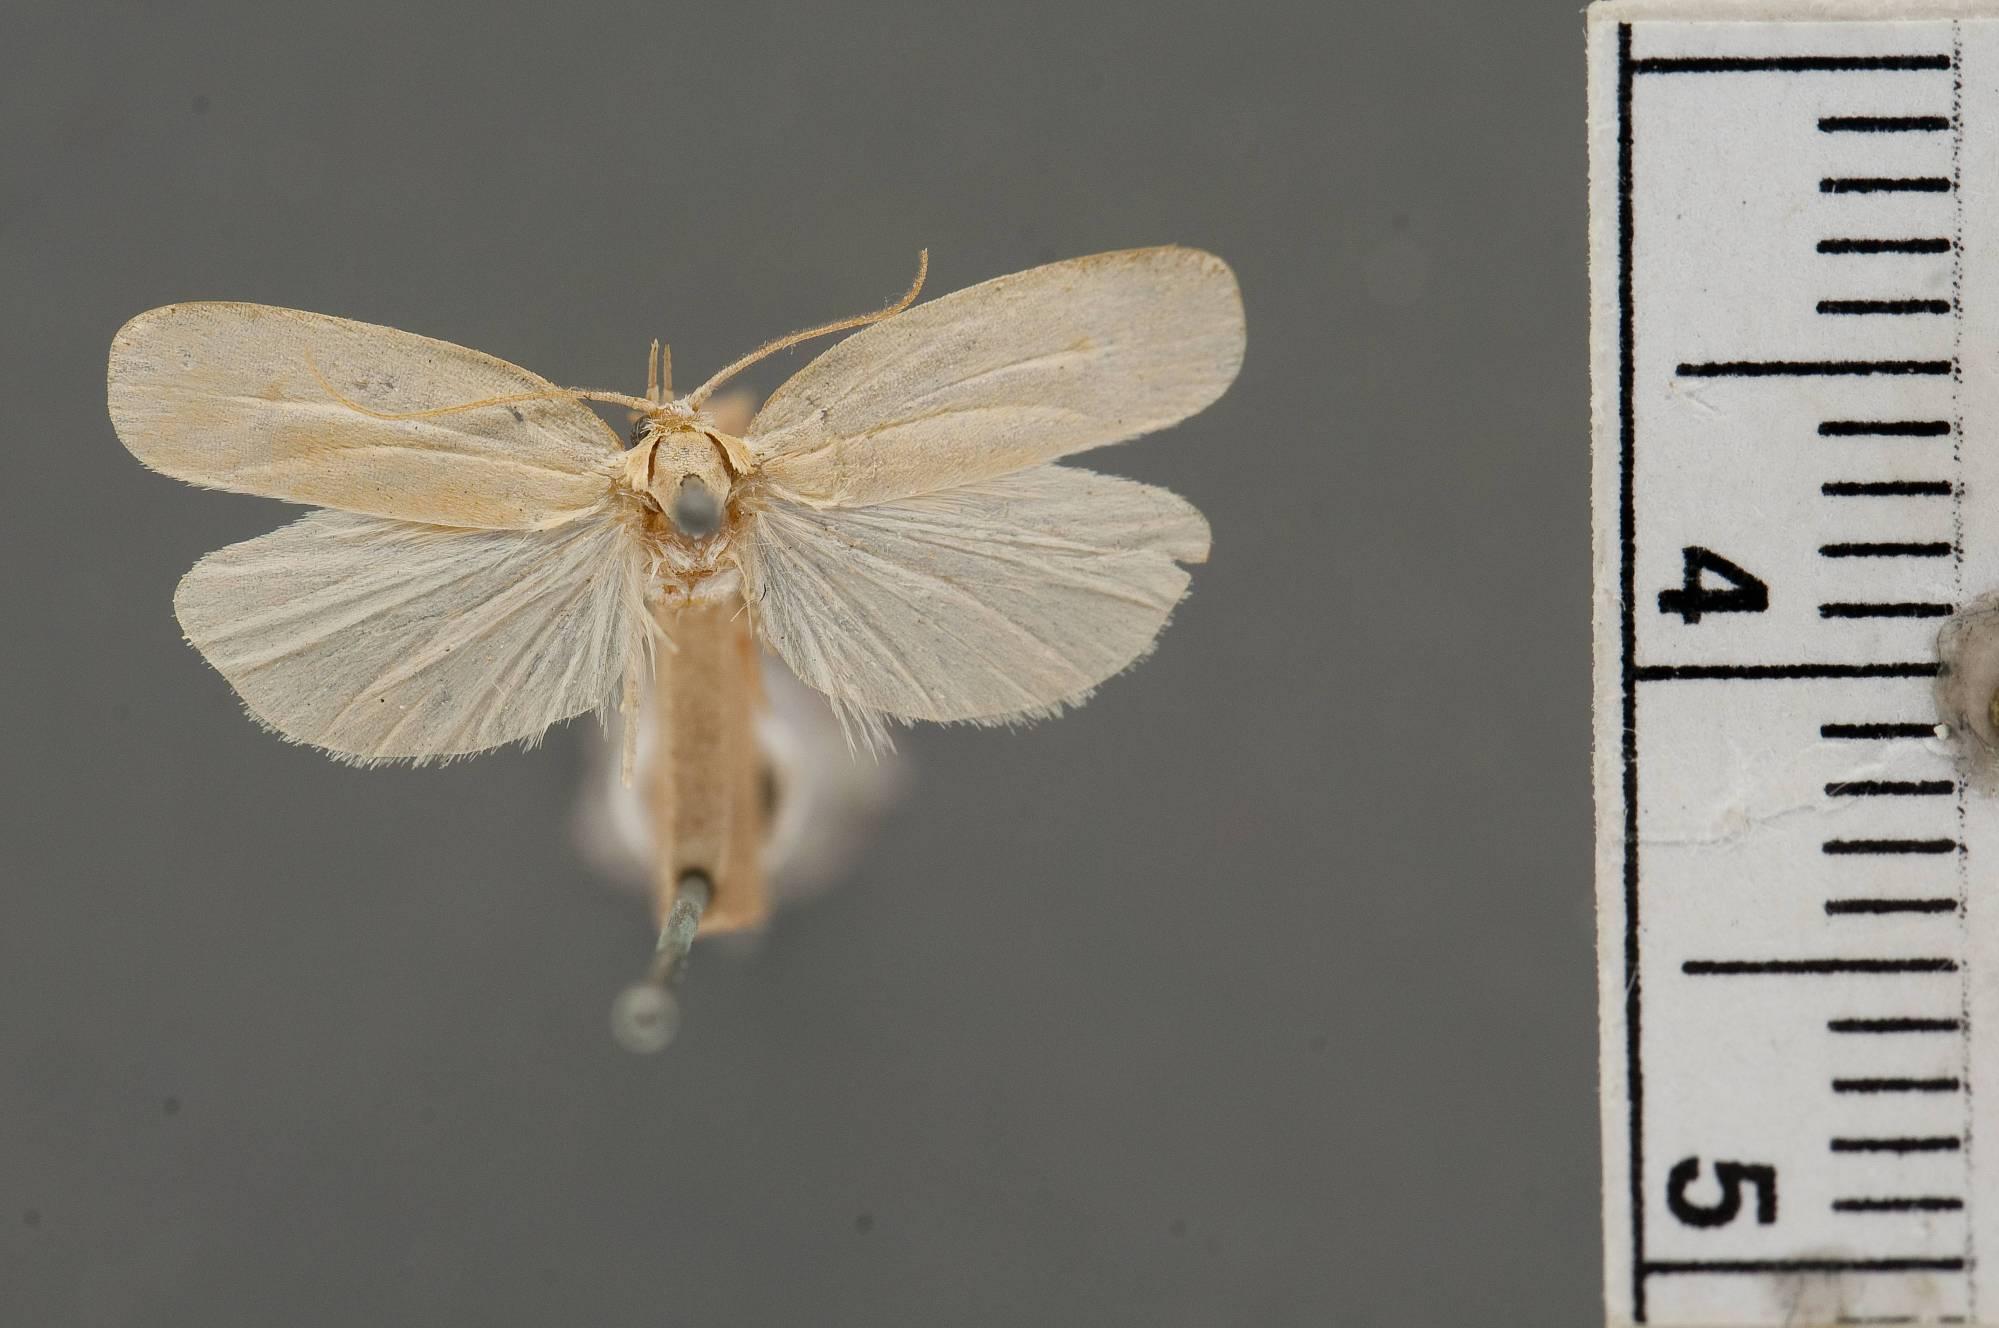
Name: Stenoma tortricella
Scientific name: Stenoma tortricella Chambers, 1874
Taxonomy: Animalia, Arthropoda, Insecta, Lepidoptera, Glossata, Depressariidae, Stenomatinae
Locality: Waco, McLennan, Texas, United States
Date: [Not Stated]